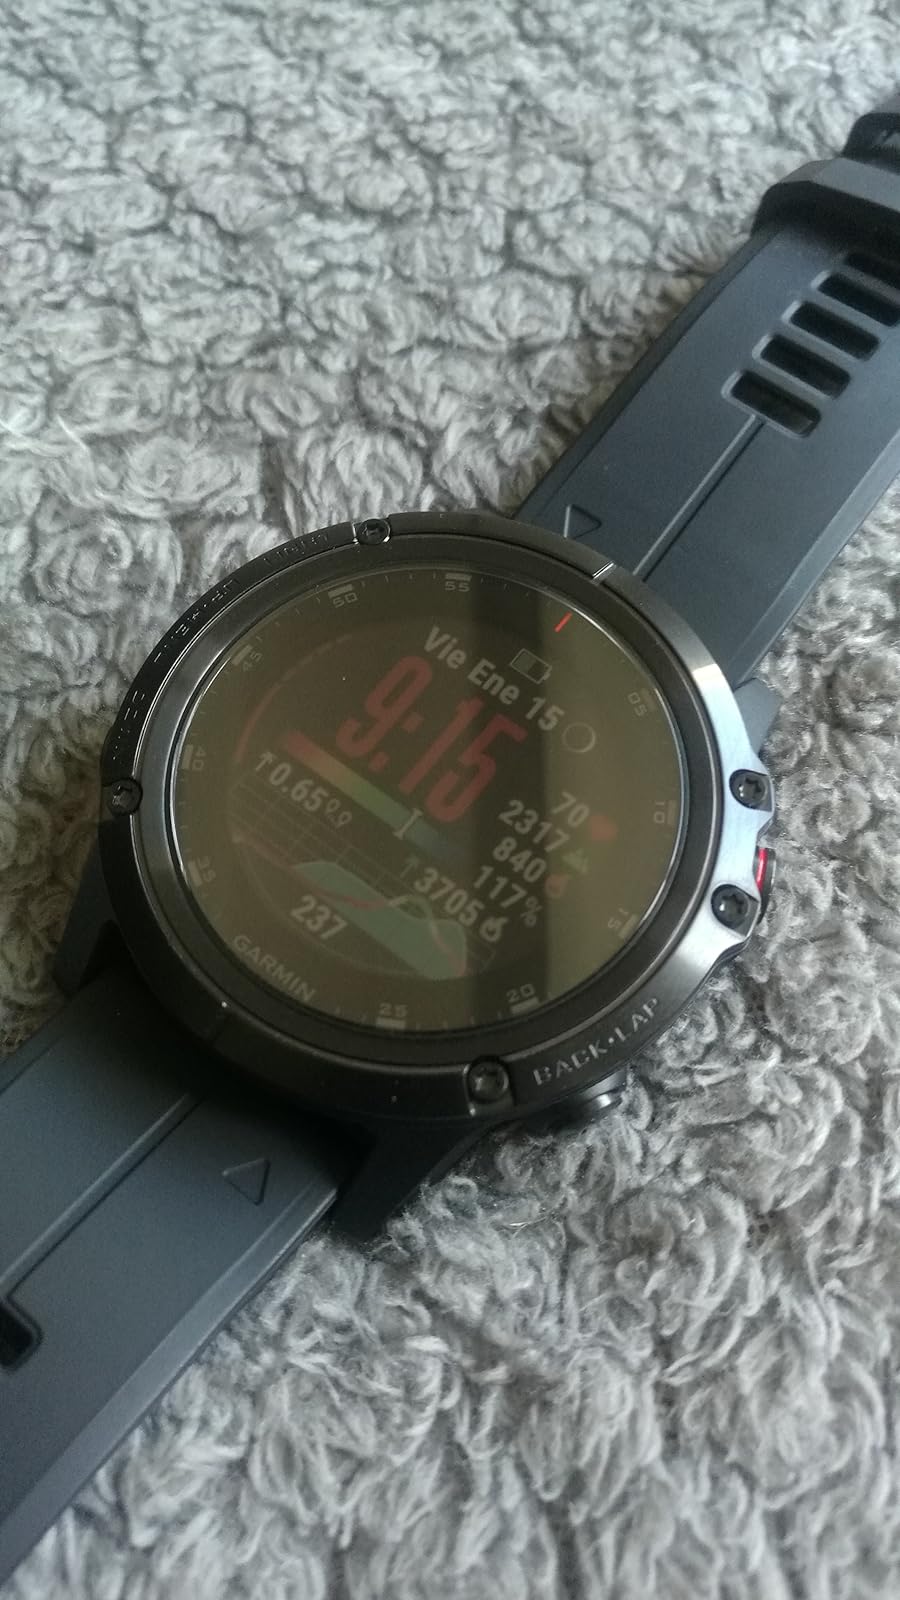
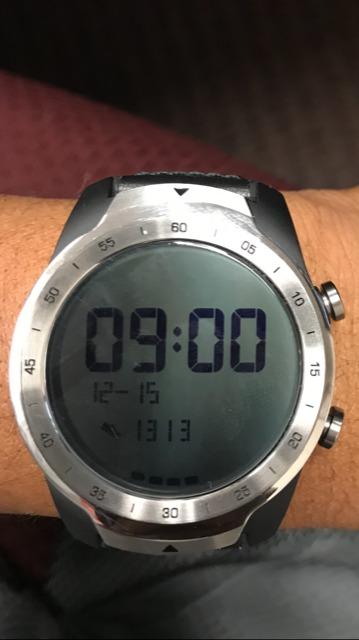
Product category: smartwatch
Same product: no